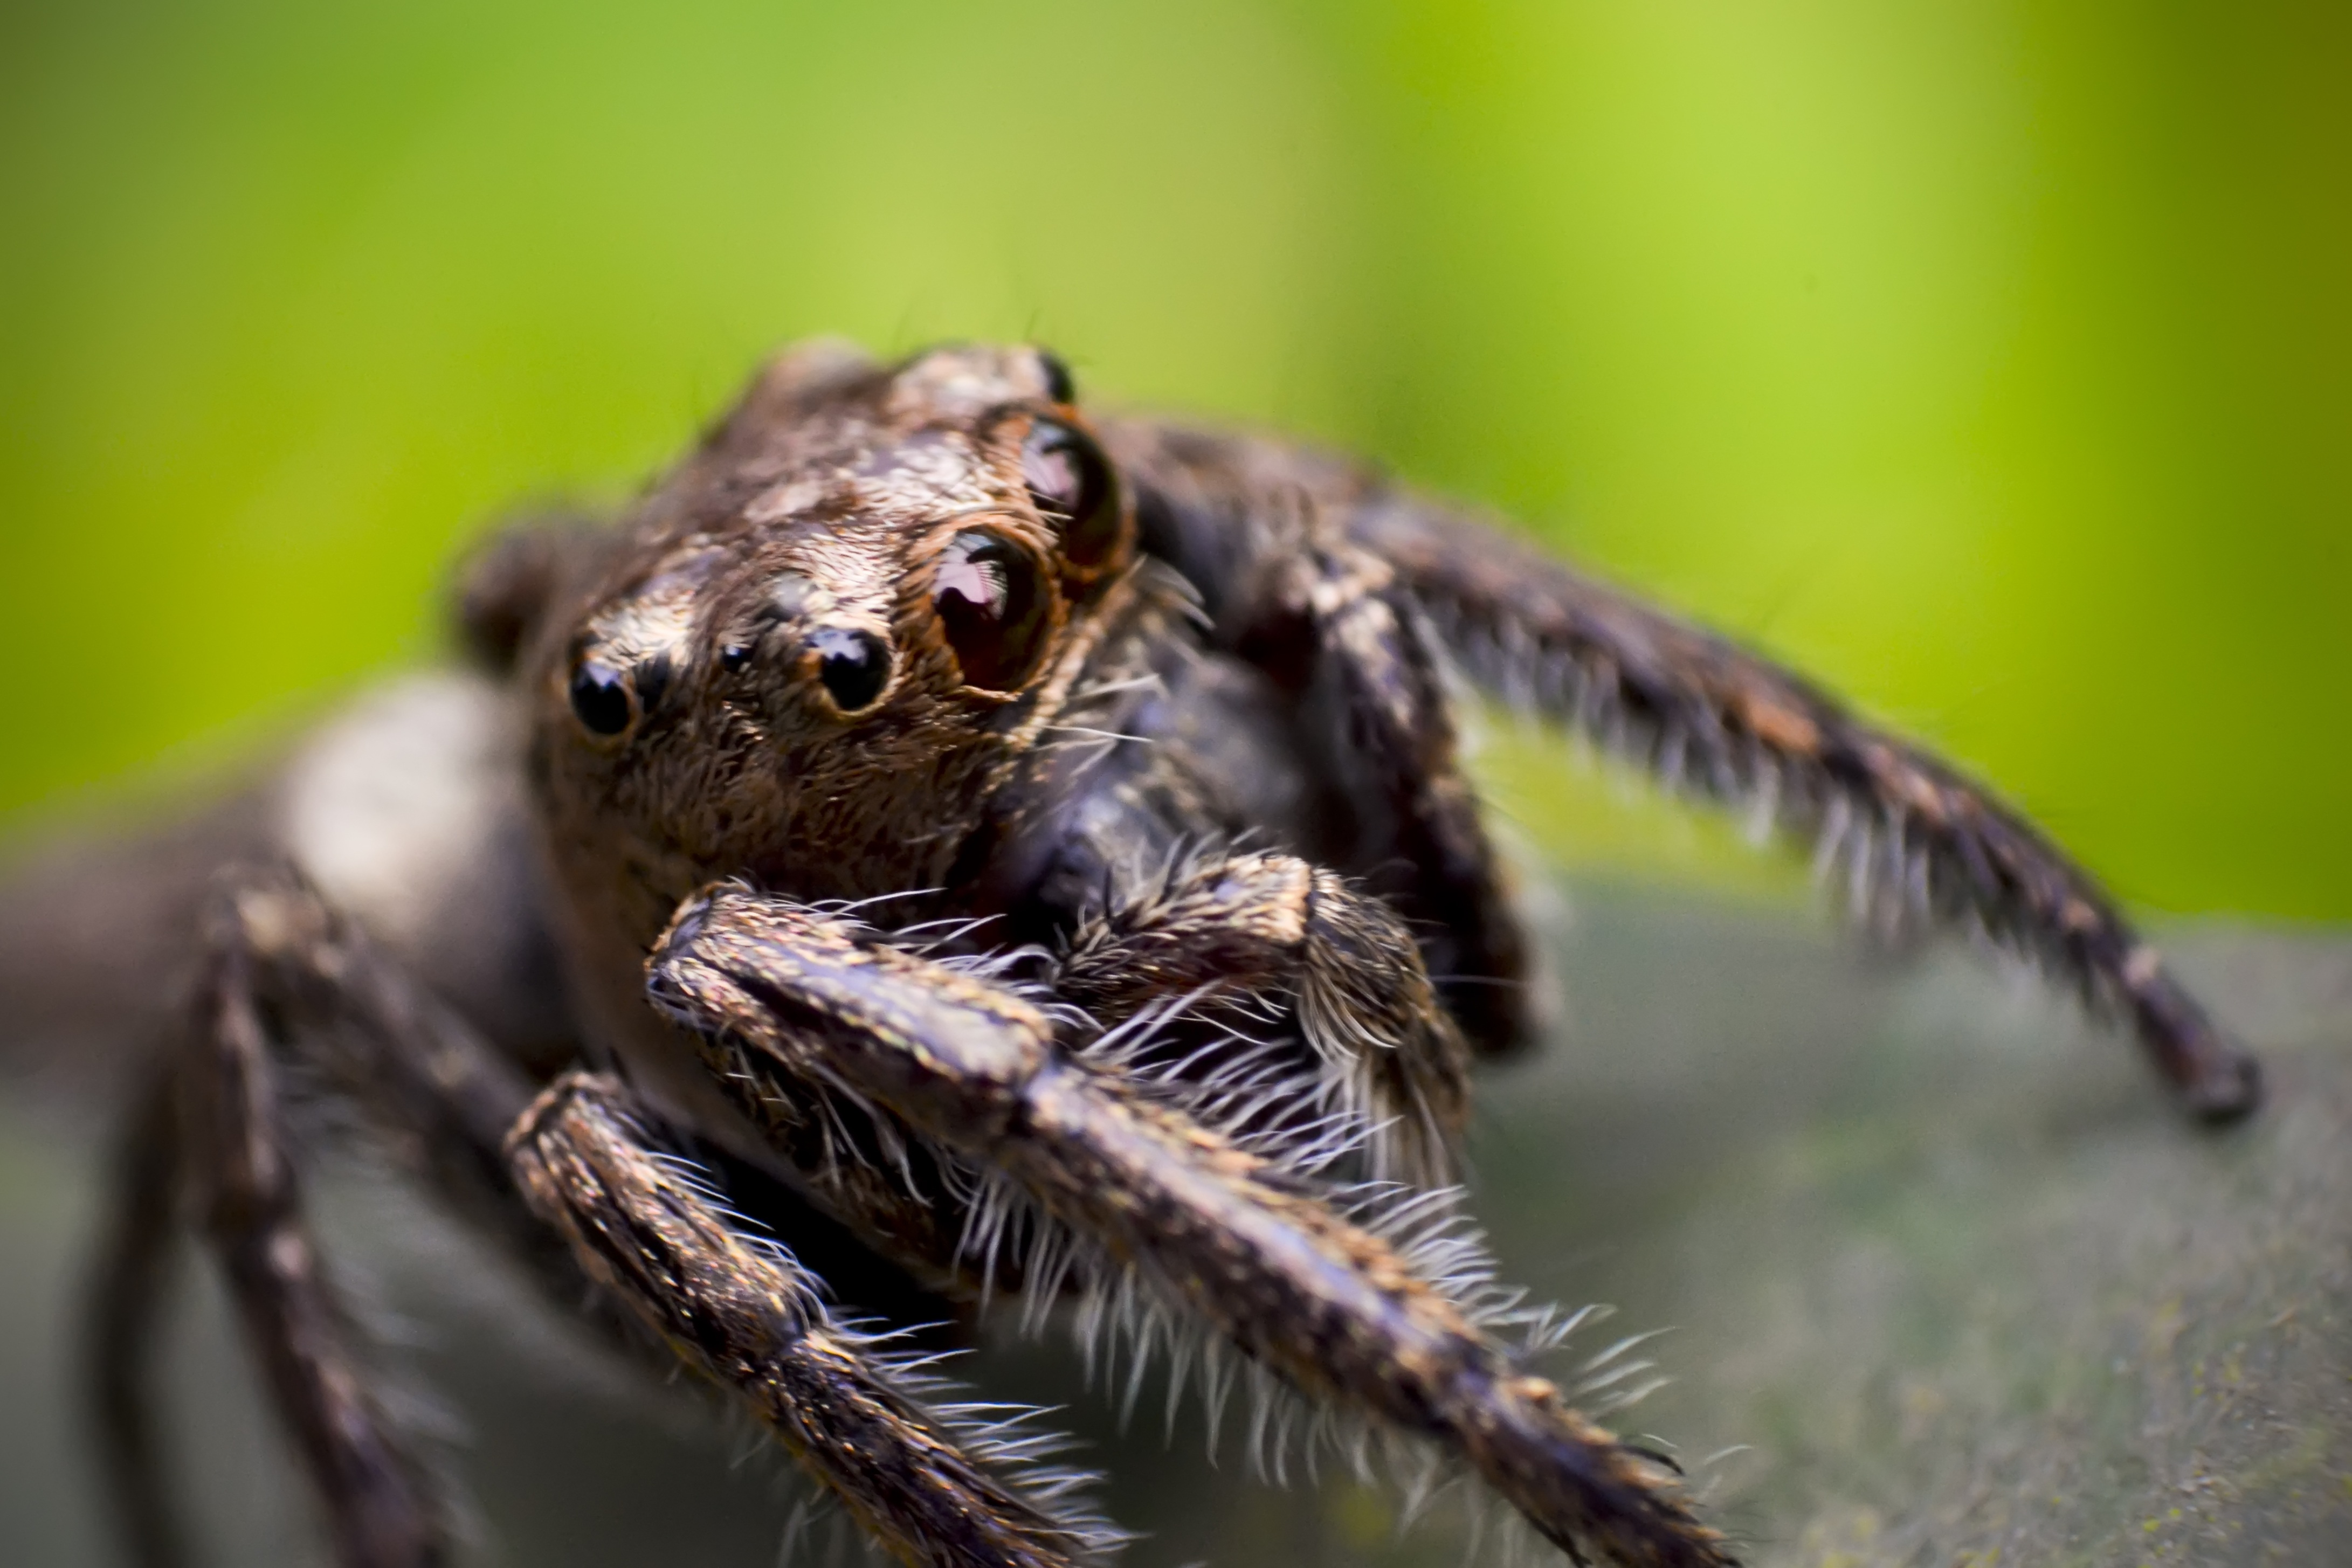
nature, photography, jump, jumping, wildlife, wild, leg, insect, macro, small, bug, predator, parasite, extreme, closeup, close, fauna, invertebrate, close up, spider, eye, hairy, arachnid, creepy, hunter, macro photography, arachnophobia, orb weaver spider, arachnoid